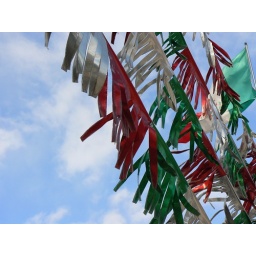
Pretty streamers in the bright sunshiny blue sky